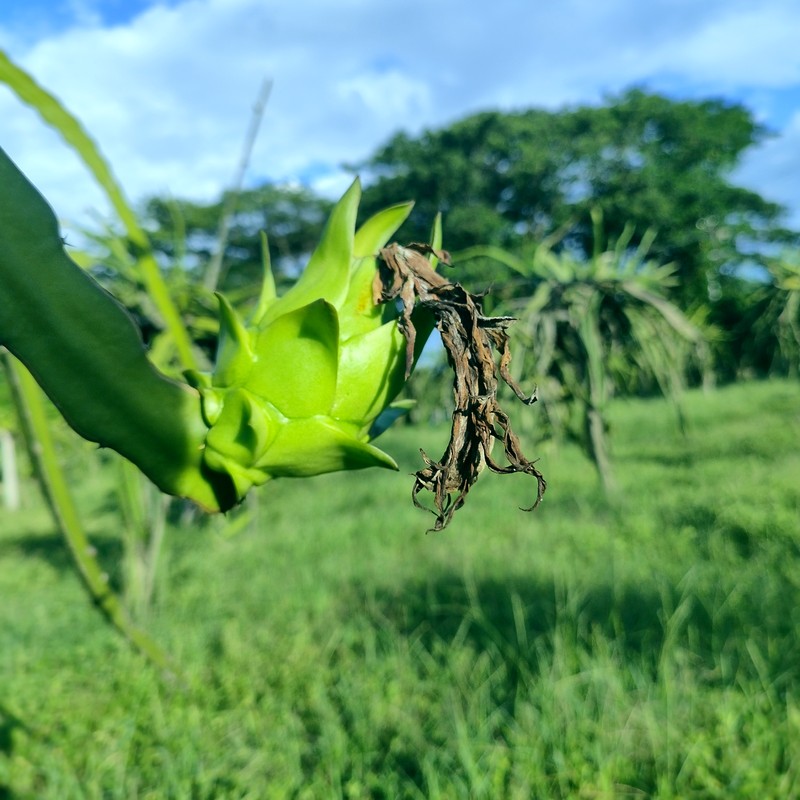
Label: Immature Dragon Fruit